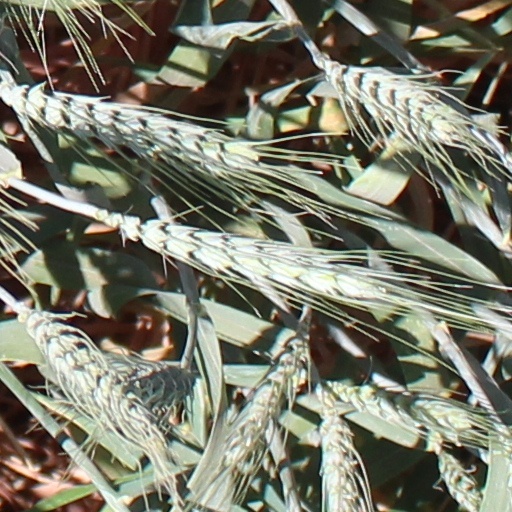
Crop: wheat